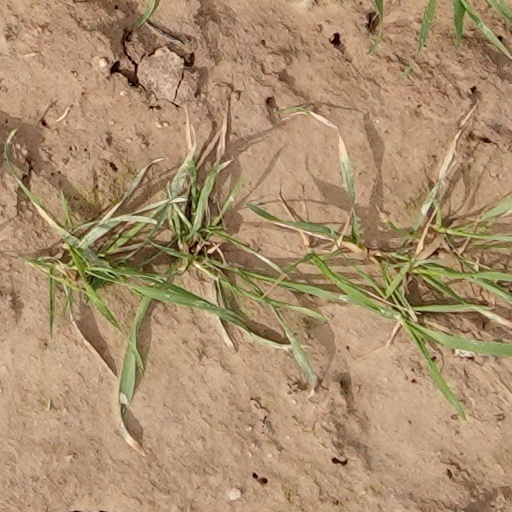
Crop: wheat